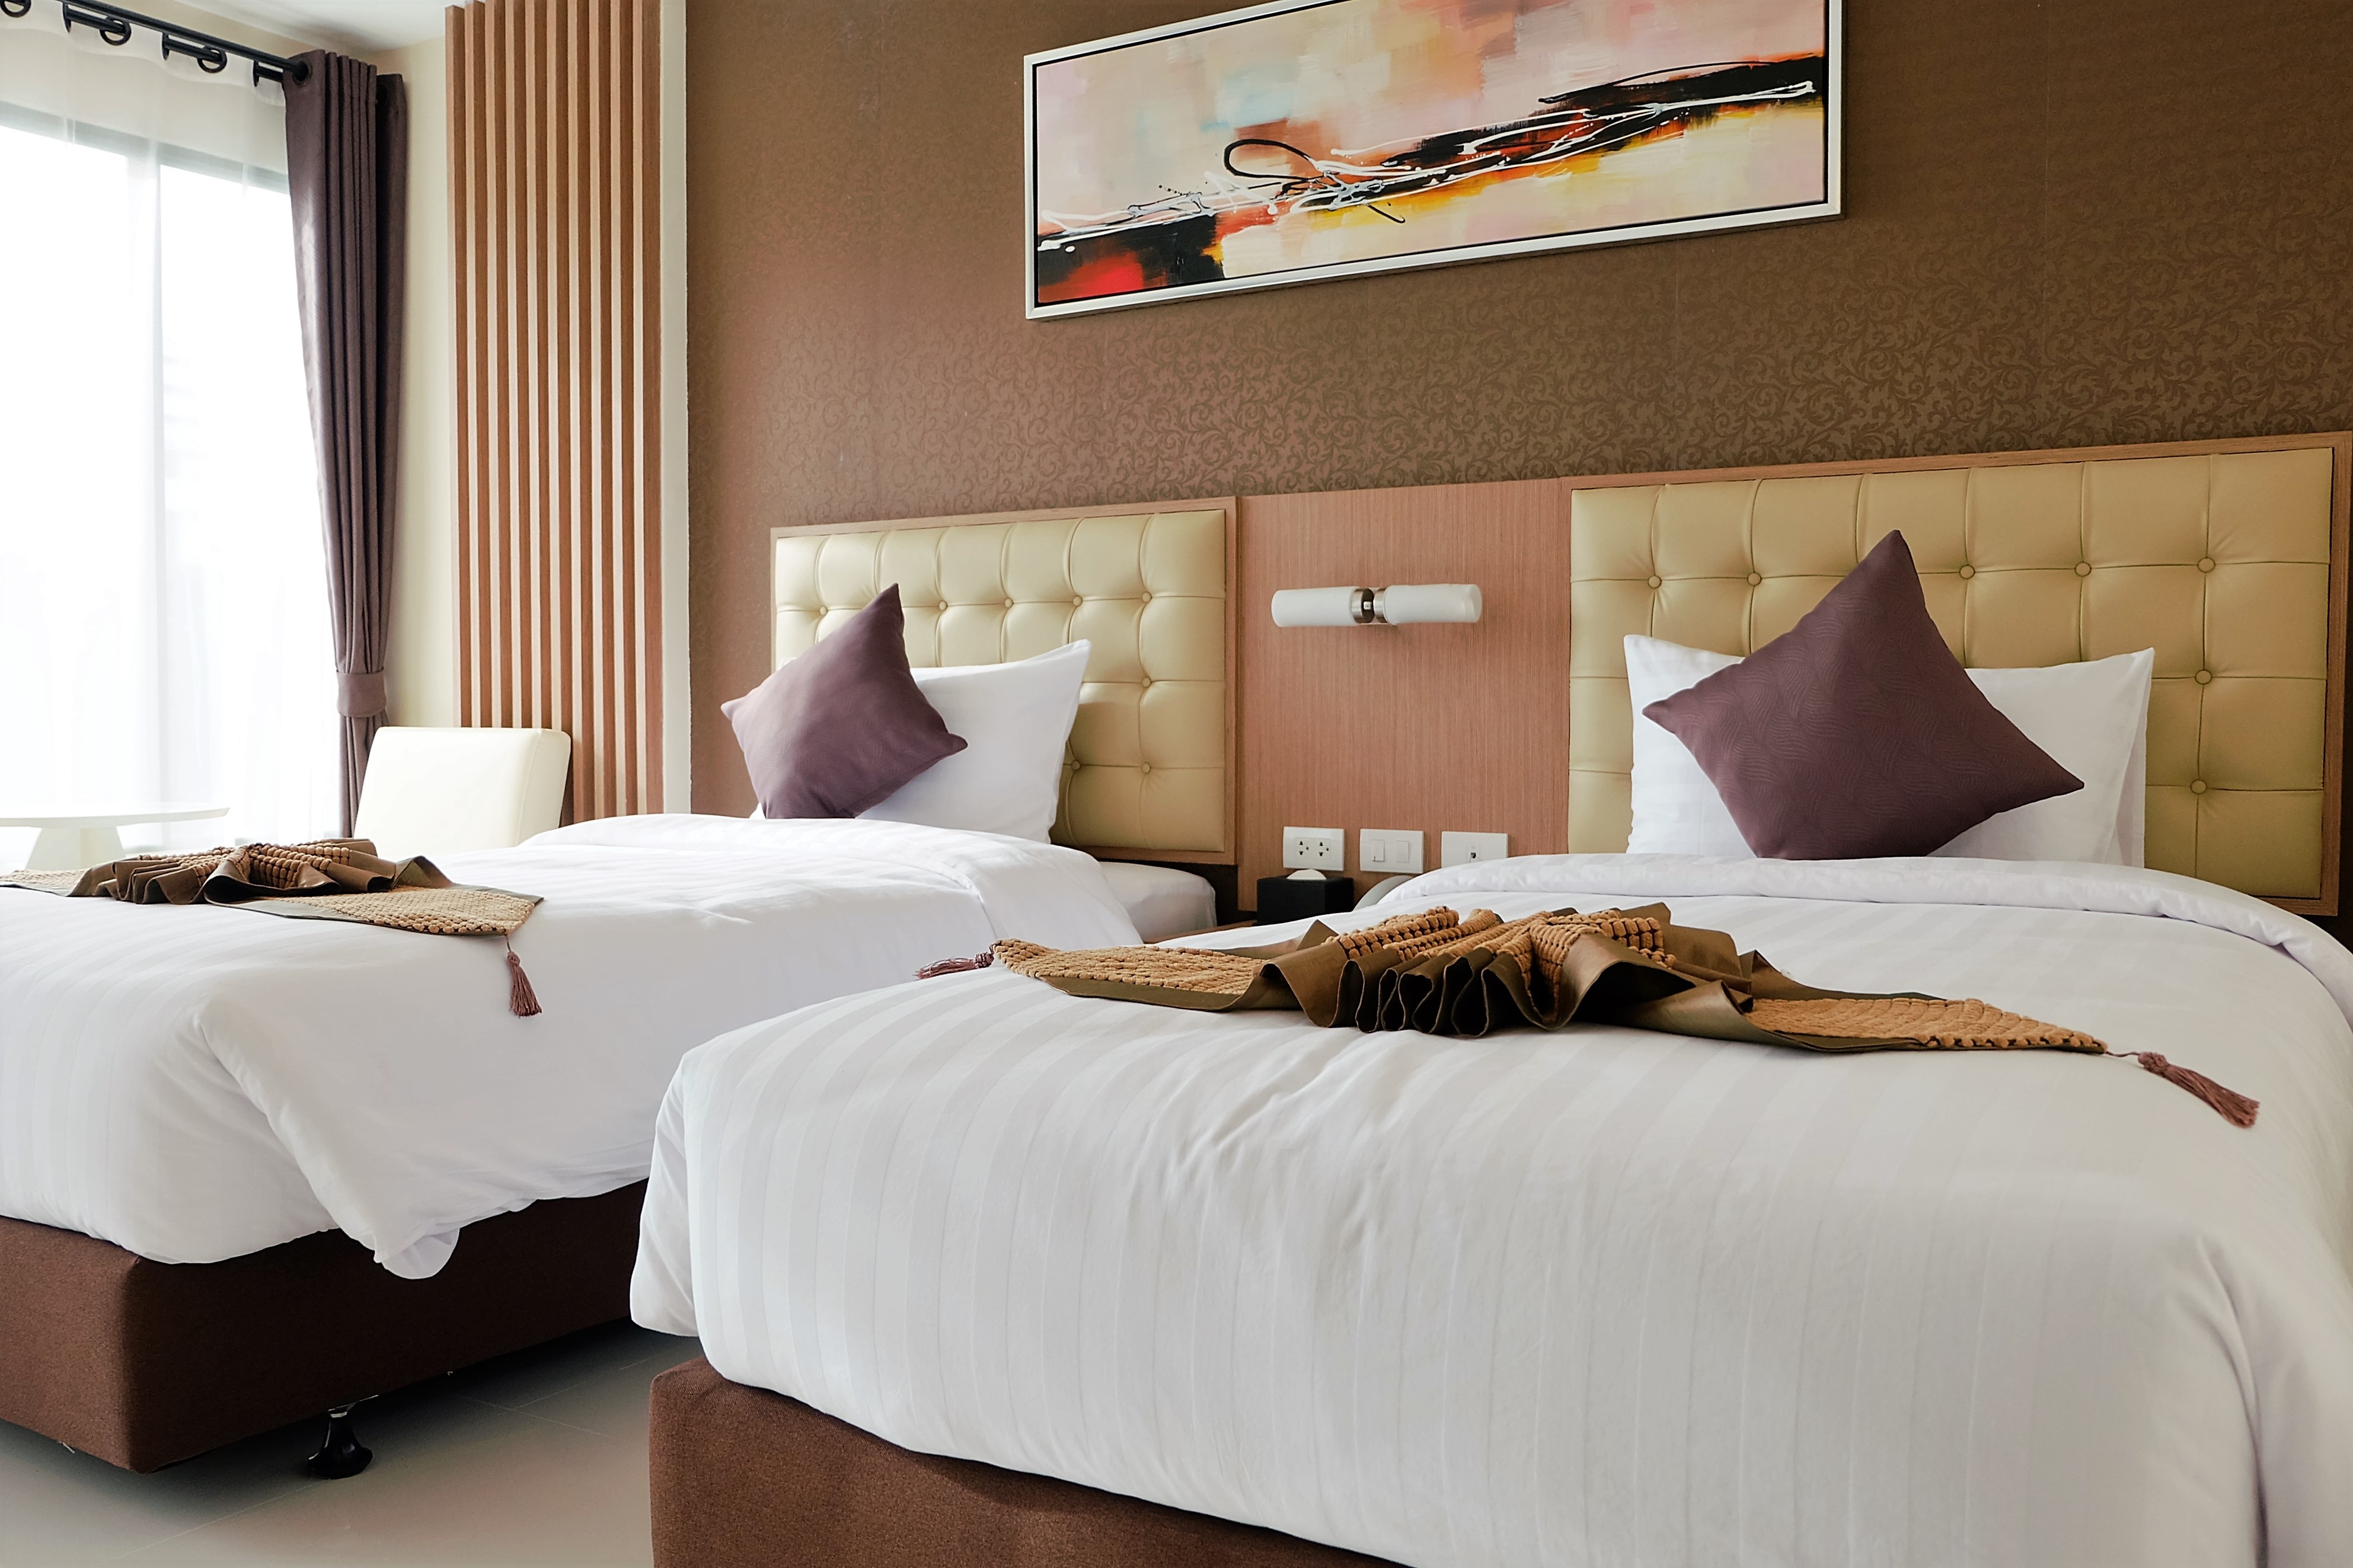
cottage, property, furniture, room, bedroom, interior design, bed, suite, double bed, bed sheet